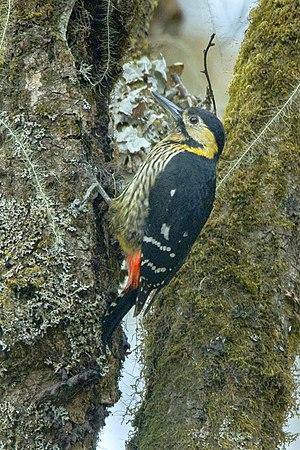
Le Pic de Darjiling est une espèce d'oiseaux de la famille des Picidae.